Sviatopolk I of Kiev

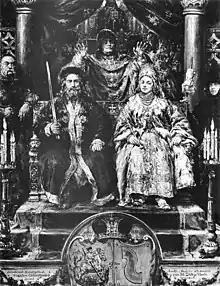
"Wedding of Sviatopolk" (1892) by Jan Matejko

During the last century, the traditional account of Sviatopolk's career has been somewhat modified. It has been argued that it was Boris who succeeded Vladimir in Kiev, while Sviatopolk was still in prison. One Norse saga called "Eymund's saga" (a part of "Yngvars saga víðförla"), with remarkable details, puts on Yaroslav the blame of his brother Burizlaf's murder. This Burizlaf, however, may be Sviatopolk (whose troops were commanded by the Polish duke Bolesław; the latter name is also rendered as Burizlaf in some sagas) as well as Boris.